Answer in natural language. How many Dressers are visible in the scene? Choose between the following options: 1, 2, 0, 4 or 3
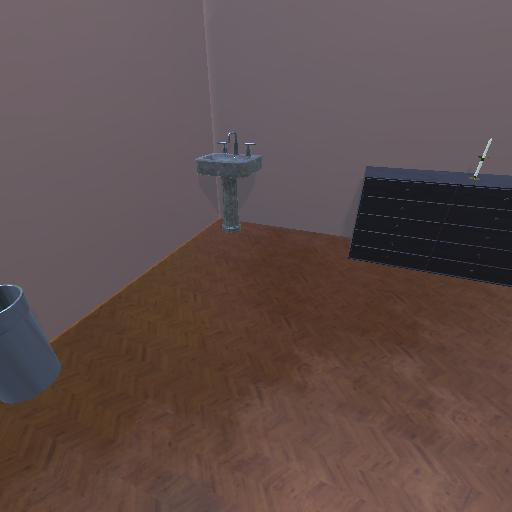
<answer>1</answer>